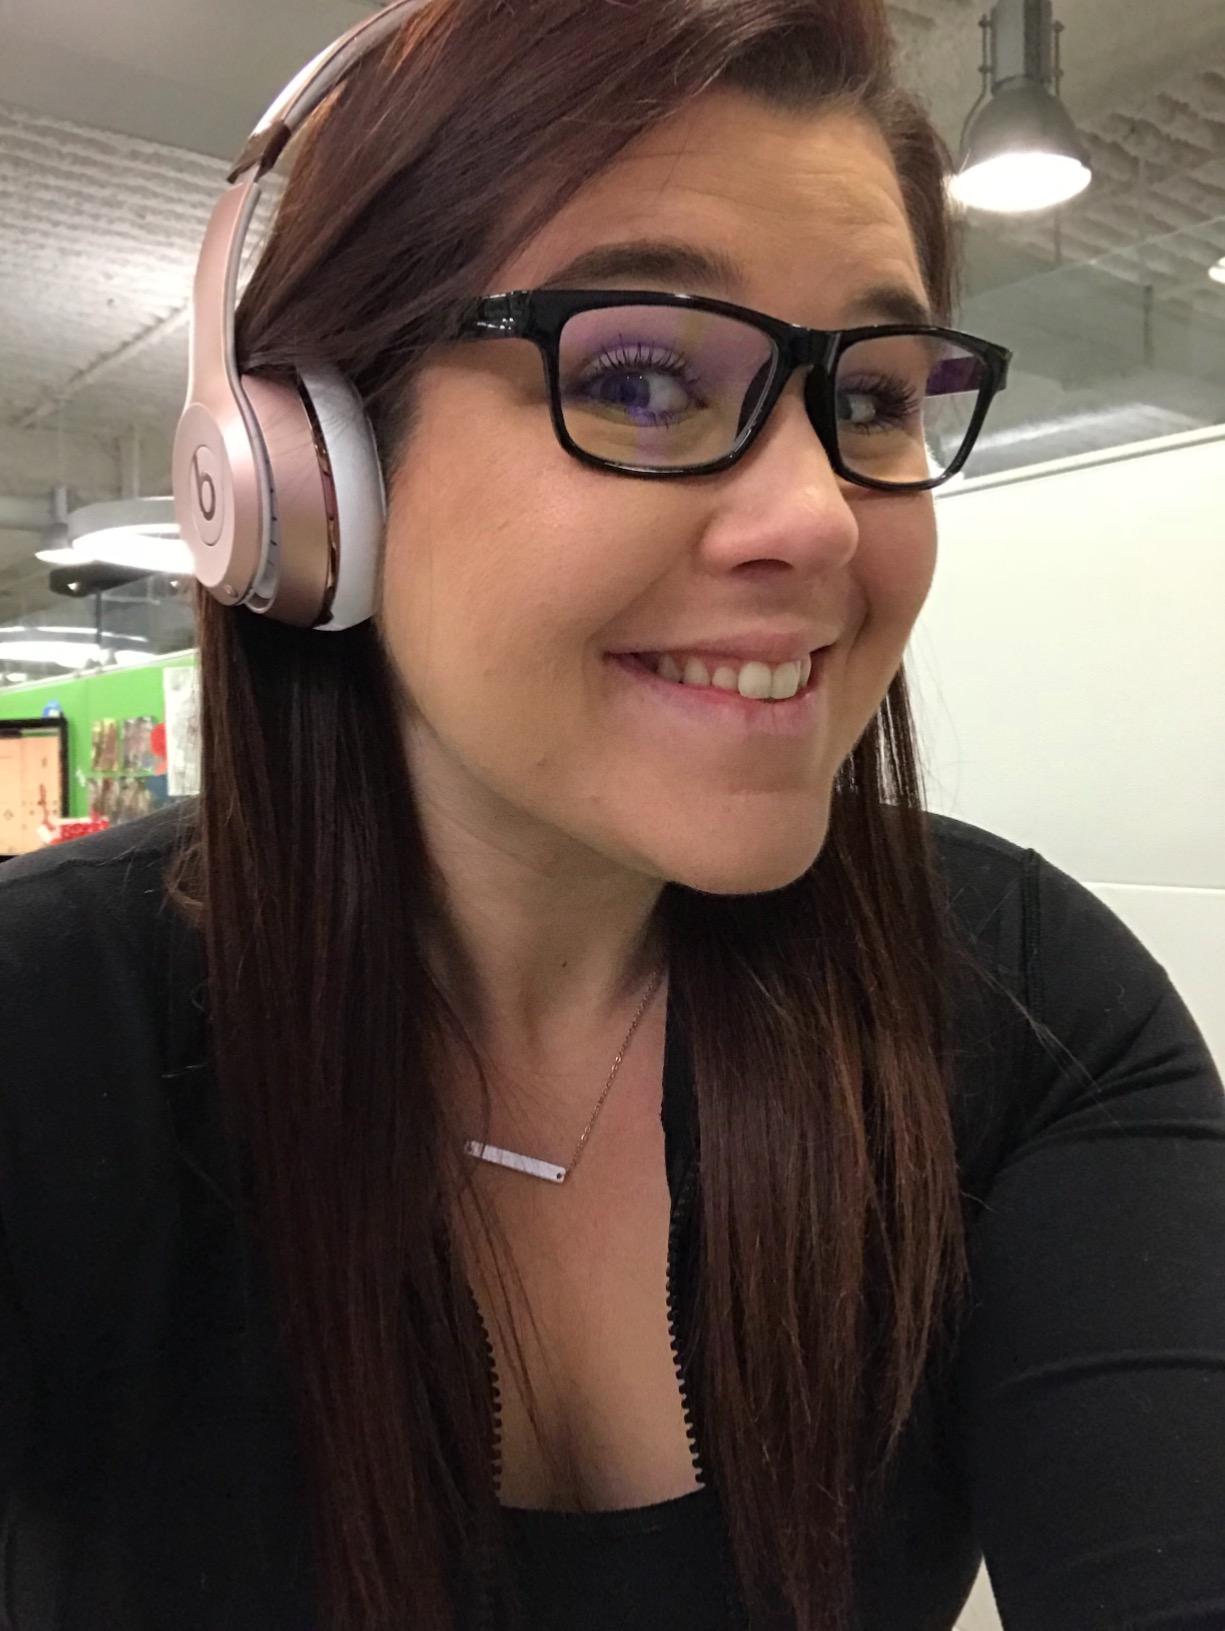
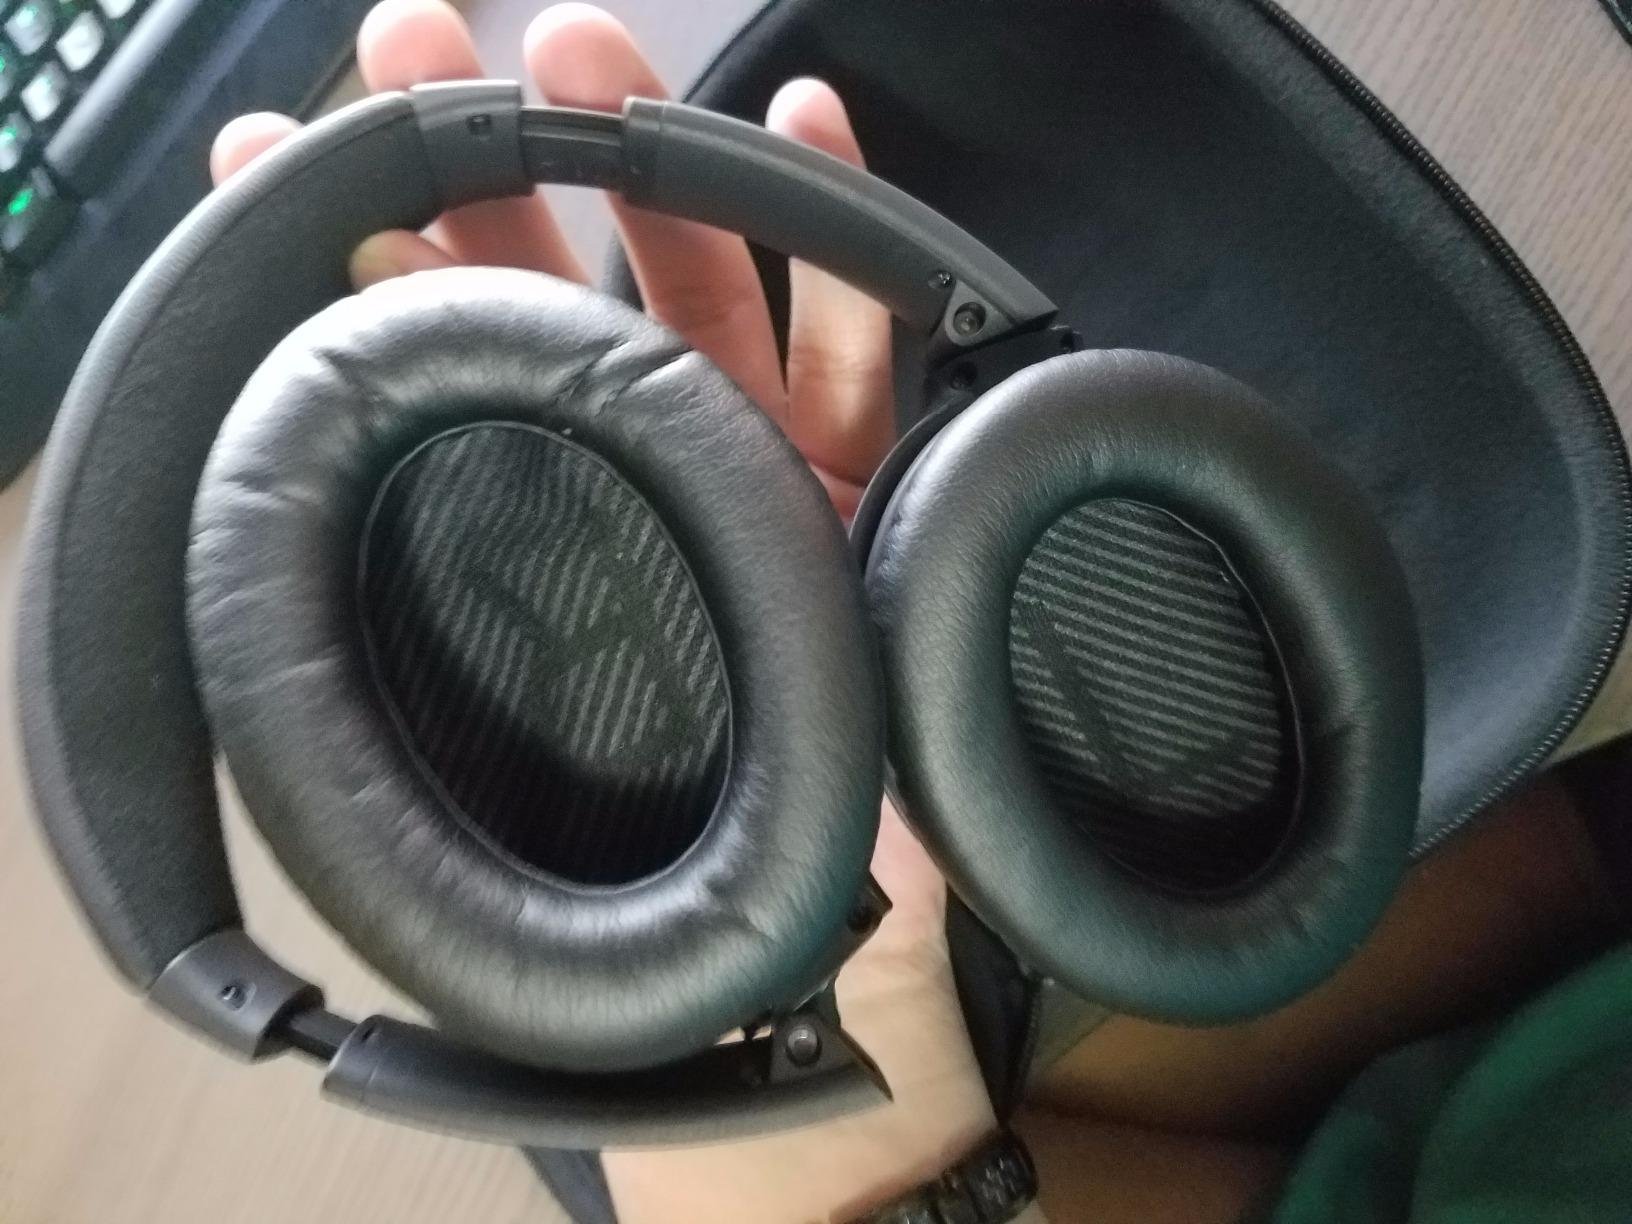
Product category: headphones
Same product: no